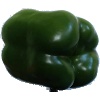
Label: Pepper Green 1